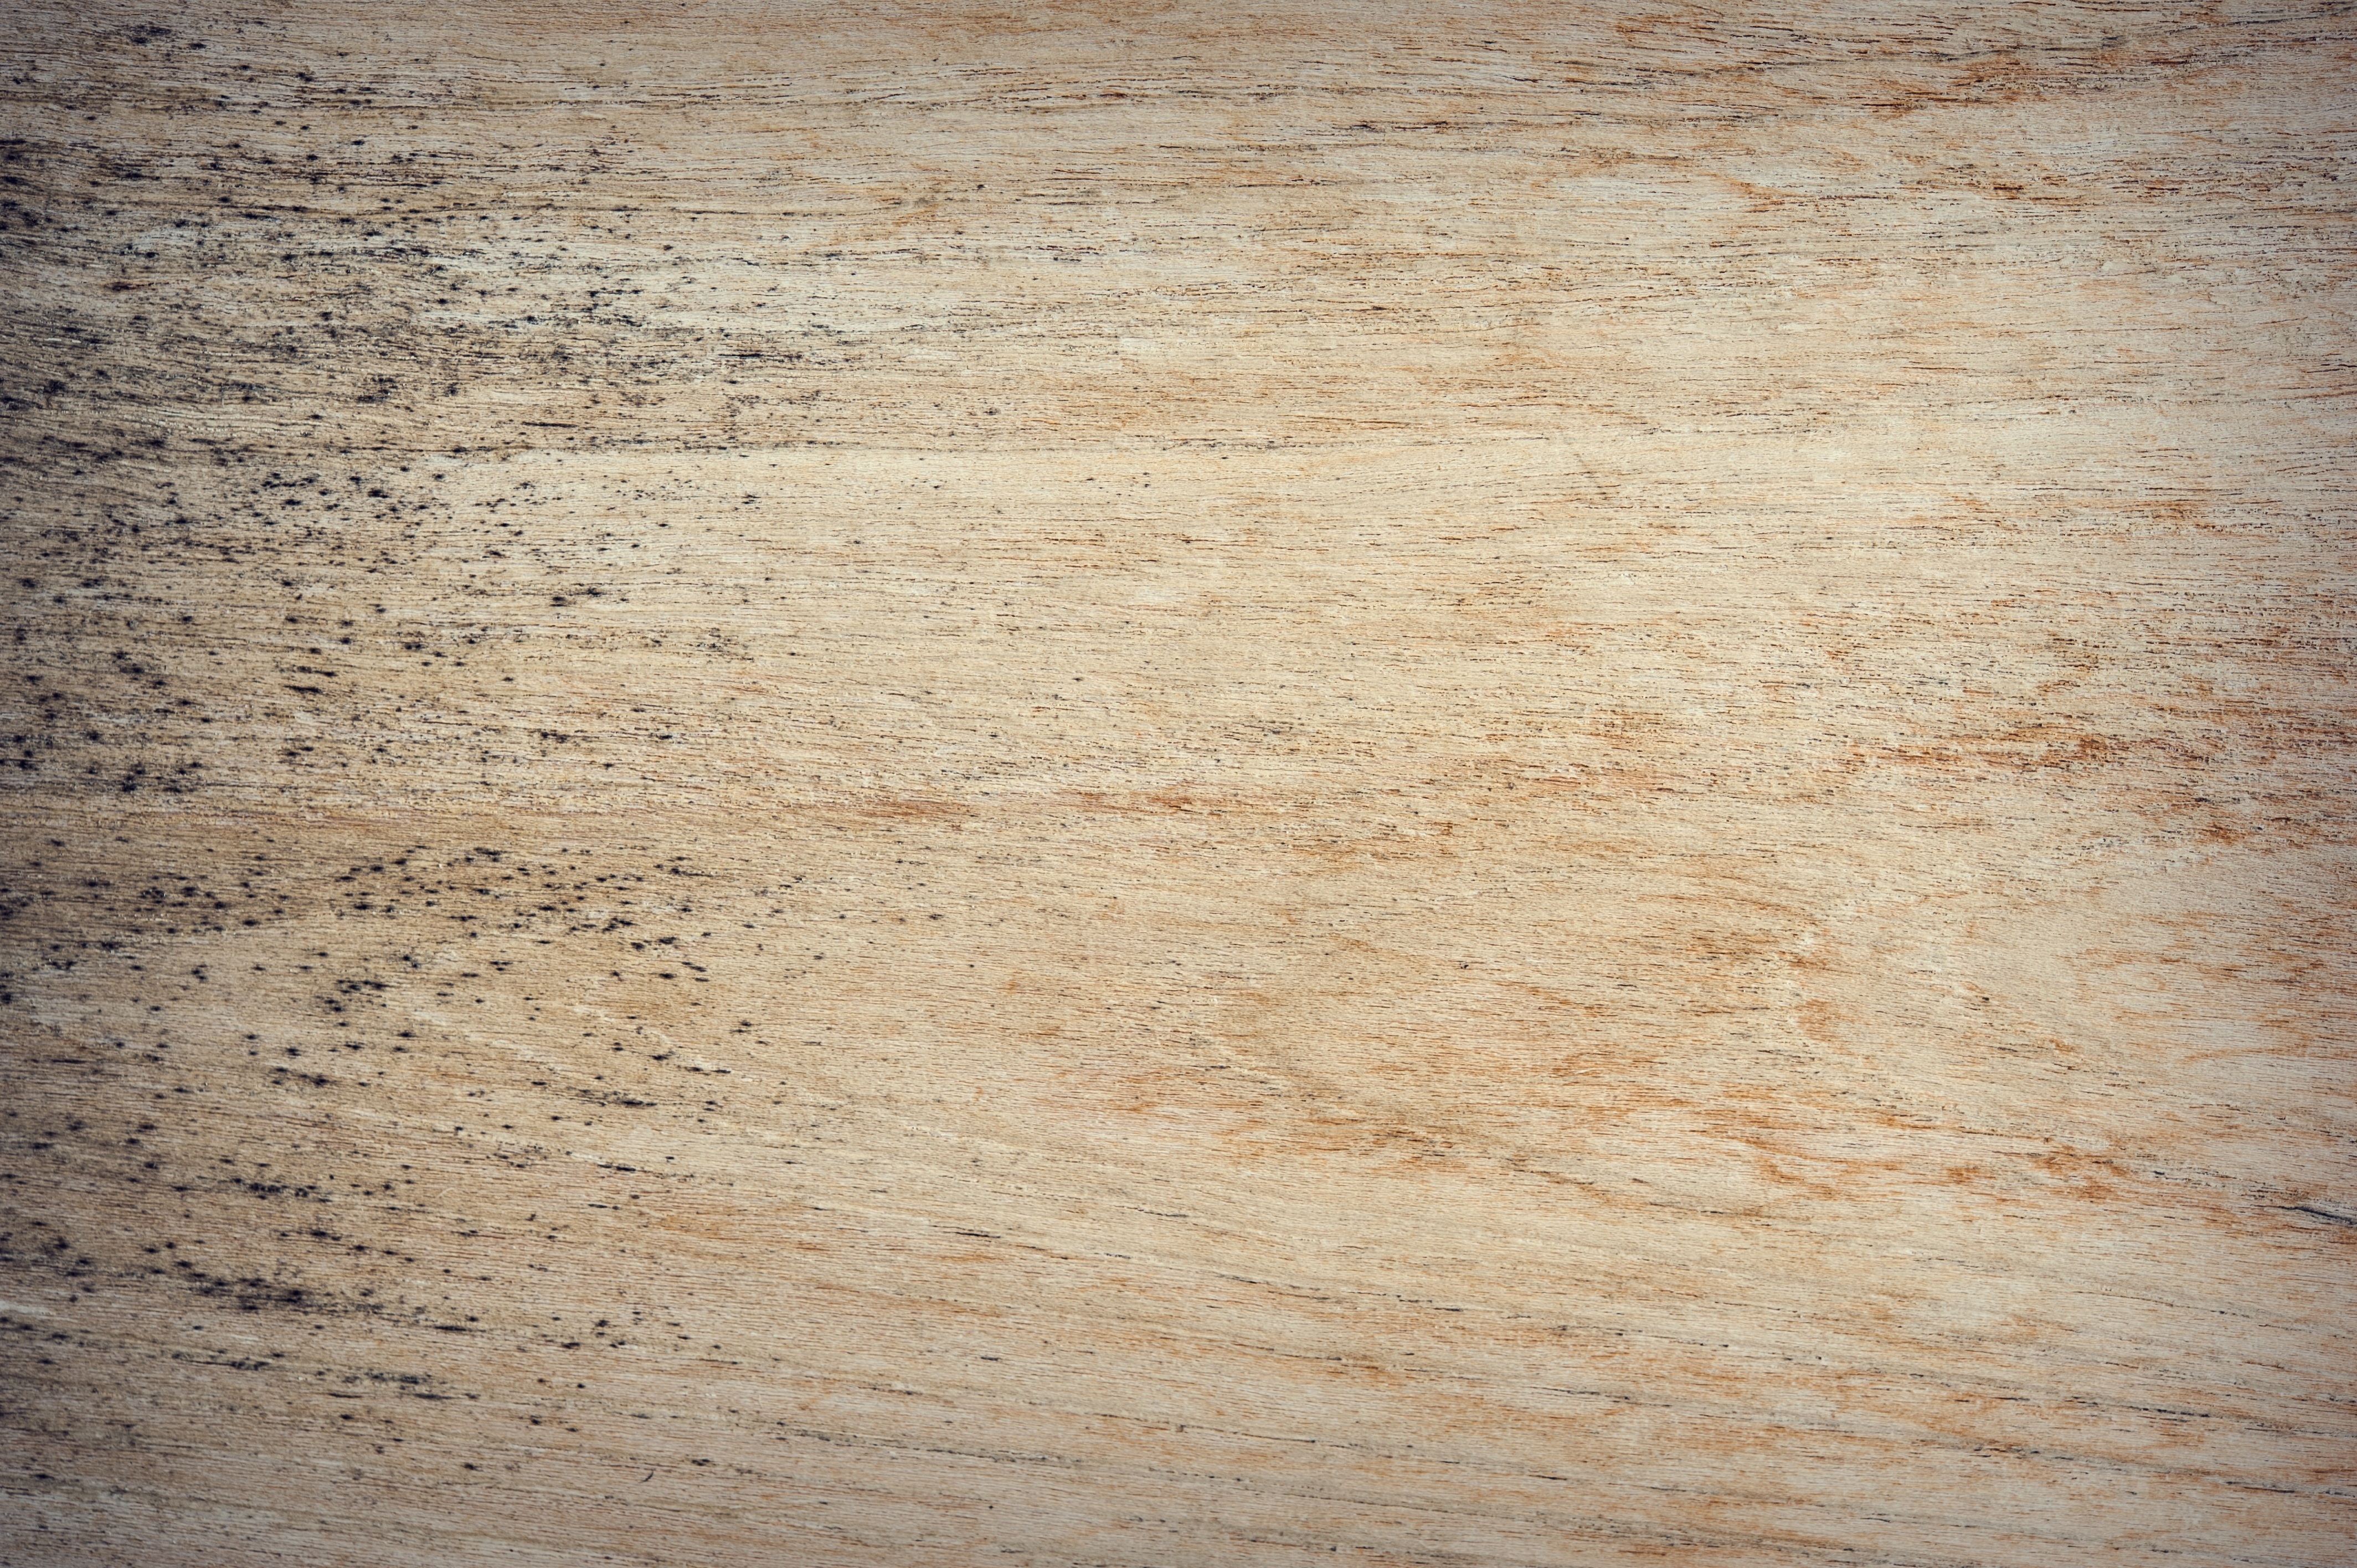
nature, abstract, board, wood, antique, grain, texture, floor, interior, building, old, home, wall, dark, decoration, line, color, macro, natural, brown, soil, tile, grunge, dried, closeup, lumber, decor, material, background, design, hardwood, decorative, carpentry, oak, backdrop, flooring, plywood, wood flooring, laminate flooring, wood stain